Richard Ellis (mayor)

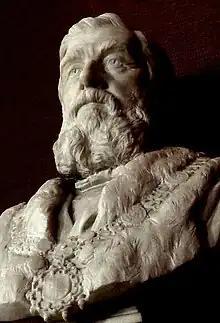
"Richard Ellis" by Webber, 1888

Ellis was "one of the greatest supporters of Harrogate's bid for a Charter of incorporation". The Charter was received in 1884, and Ellis was Mayor of Harrogate from 1884 to 1887. (He was not the first mayor: Robert Ackrill was the Charter Mayor, and Nicholas Carter was the first formal mayor). He was one of the first aldermen of Harrogate Corporation, and continued as an alderman until he died. Ellis donated to the town the robes of office for its aldermen and councillors in 1884, and the mayoress's chain in 1902, "to demonstrate that the decorative embellishments of incorporation need not be at public expense".